Northwest Indian War

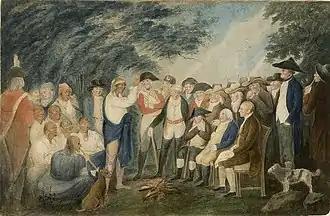
"The Great Indian Council, 1793" (Lewis Foy), depicts the conference near Amherstburg. Seated on chairs from right to left are U.S. commissioners Pickering, Lincoln, and Randolph. The British officer in red may be McKee or Elliot, the Native orator may be Carry-One-About.

After St. Clair's defeat, the U.S. Congress launched an investigation of the disaster. Although St. Clair remained territorial governor, he was forced to resign his military position. President Washington urged Congress to raise an army capable of defeating the British-backed Northwestern Confederacy and defending its borders. In March 1792, Congress passed a bill increasing the size of the army to more than 5,000 men. Major General "Mad" Anthony Wayne was chosen as the new commander. Congress also passed two militia acts that authorized the president to call out the militia, which had previously been under the control of the states.